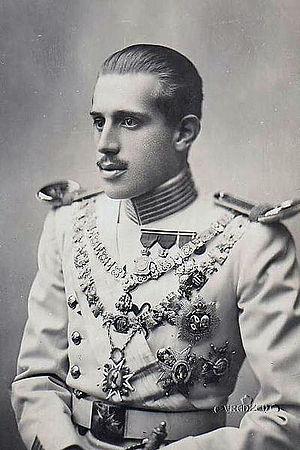
Jacques-Henri de Bourbon, né au palais royal de la Granja de San Ildefonso, dans la province de Ségovie en Espagne, le 23 juin 1908, et mort à l’hôpital cantonal de Saint-Gall en Suisse, le 20 mars 1975, est un infant d'Espagne, titré duc d'Anjou et duc de Ségovie. Il fut prétendant légitimiste au trône de France de 1941 à 1975, d'abord sous le nom de Jacques II, puis à partir de 1957 sous le nom d’Henri VI, et prétendant alphonsiste et carliste au trône d’Espagne sous le nom de Jacques IV.
Le titre de « duc de Madrid » est un titre nobiliaire espagnol, irrégulier puisque non reconnu constitutionnellement, créé par le prétendant carliste au trône d’Espagne Charles de Bourbon, roi d’Espagne sous le nom de « Charles VII », pour un usage strictement personnel.
L’ordre du Saint-Esprit est un ordre de chevalerie français, fondé le 31 décembre 1578 par Henri III. Pendant les deux siècles et demi de son existence, il est l’ordre de chevalerie le plus prestigieux de la monarchie française.